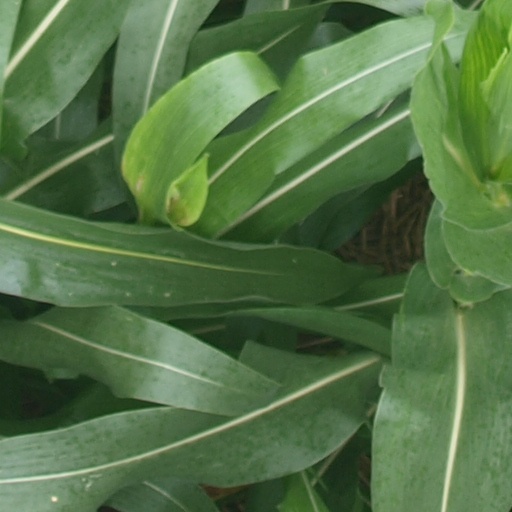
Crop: maize; corn